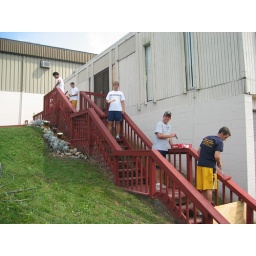
Fraternity guys helping the boys and girls club around their facility in Ypsilanti.